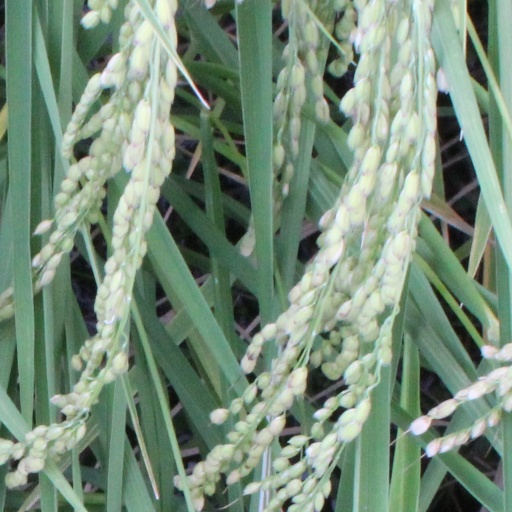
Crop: rice